Candle

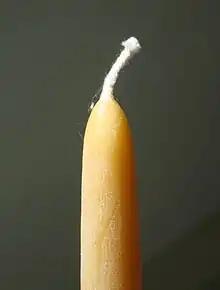
Candle with unlit wick

In the developed world today, candles are used mainly for their aesthetic value and scent, particularly to set a soft, warm, or romantic ambiance, or for emergency lighting during electrical power failures. Candles, however, are still commonly used in religious and ceremonial contexts. Examples include votive candles, Paschal candles and yahrzeit candles. In the days leading to Christmas, some people burn a candle a set amount to represent each day, as marked on the candle. The type of candle used in this way is called the "Advent candle", although this term is also used to refer to a candle that are used in an Advent wreath.